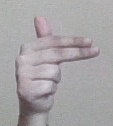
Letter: ghain